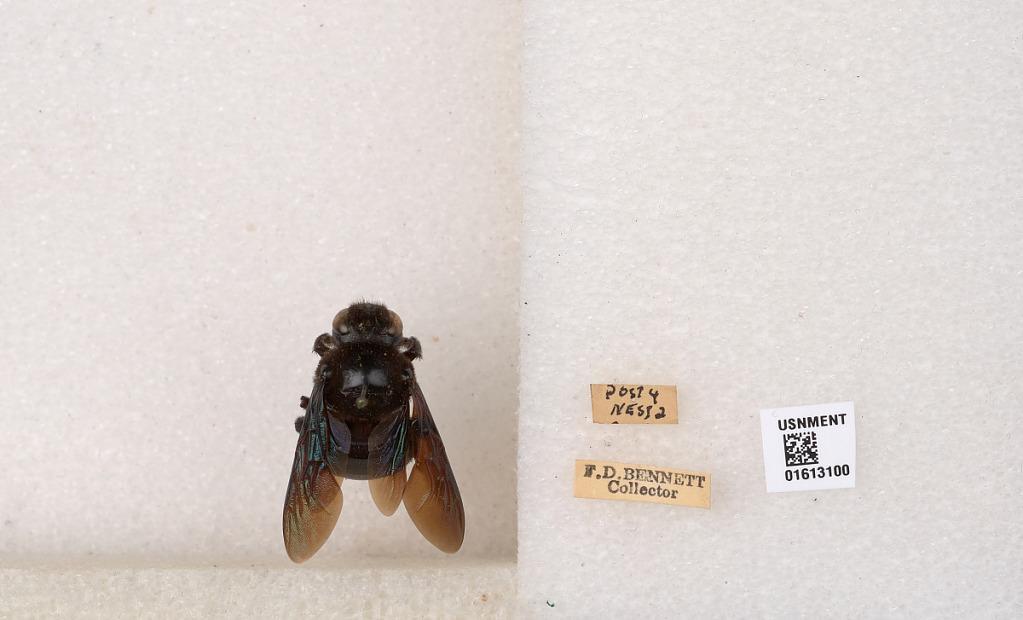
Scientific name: Xylocopa (Neoxylocopa) transitoria Pérez
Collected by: F. Bennett